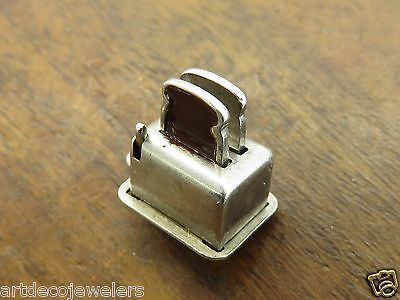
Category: toaster